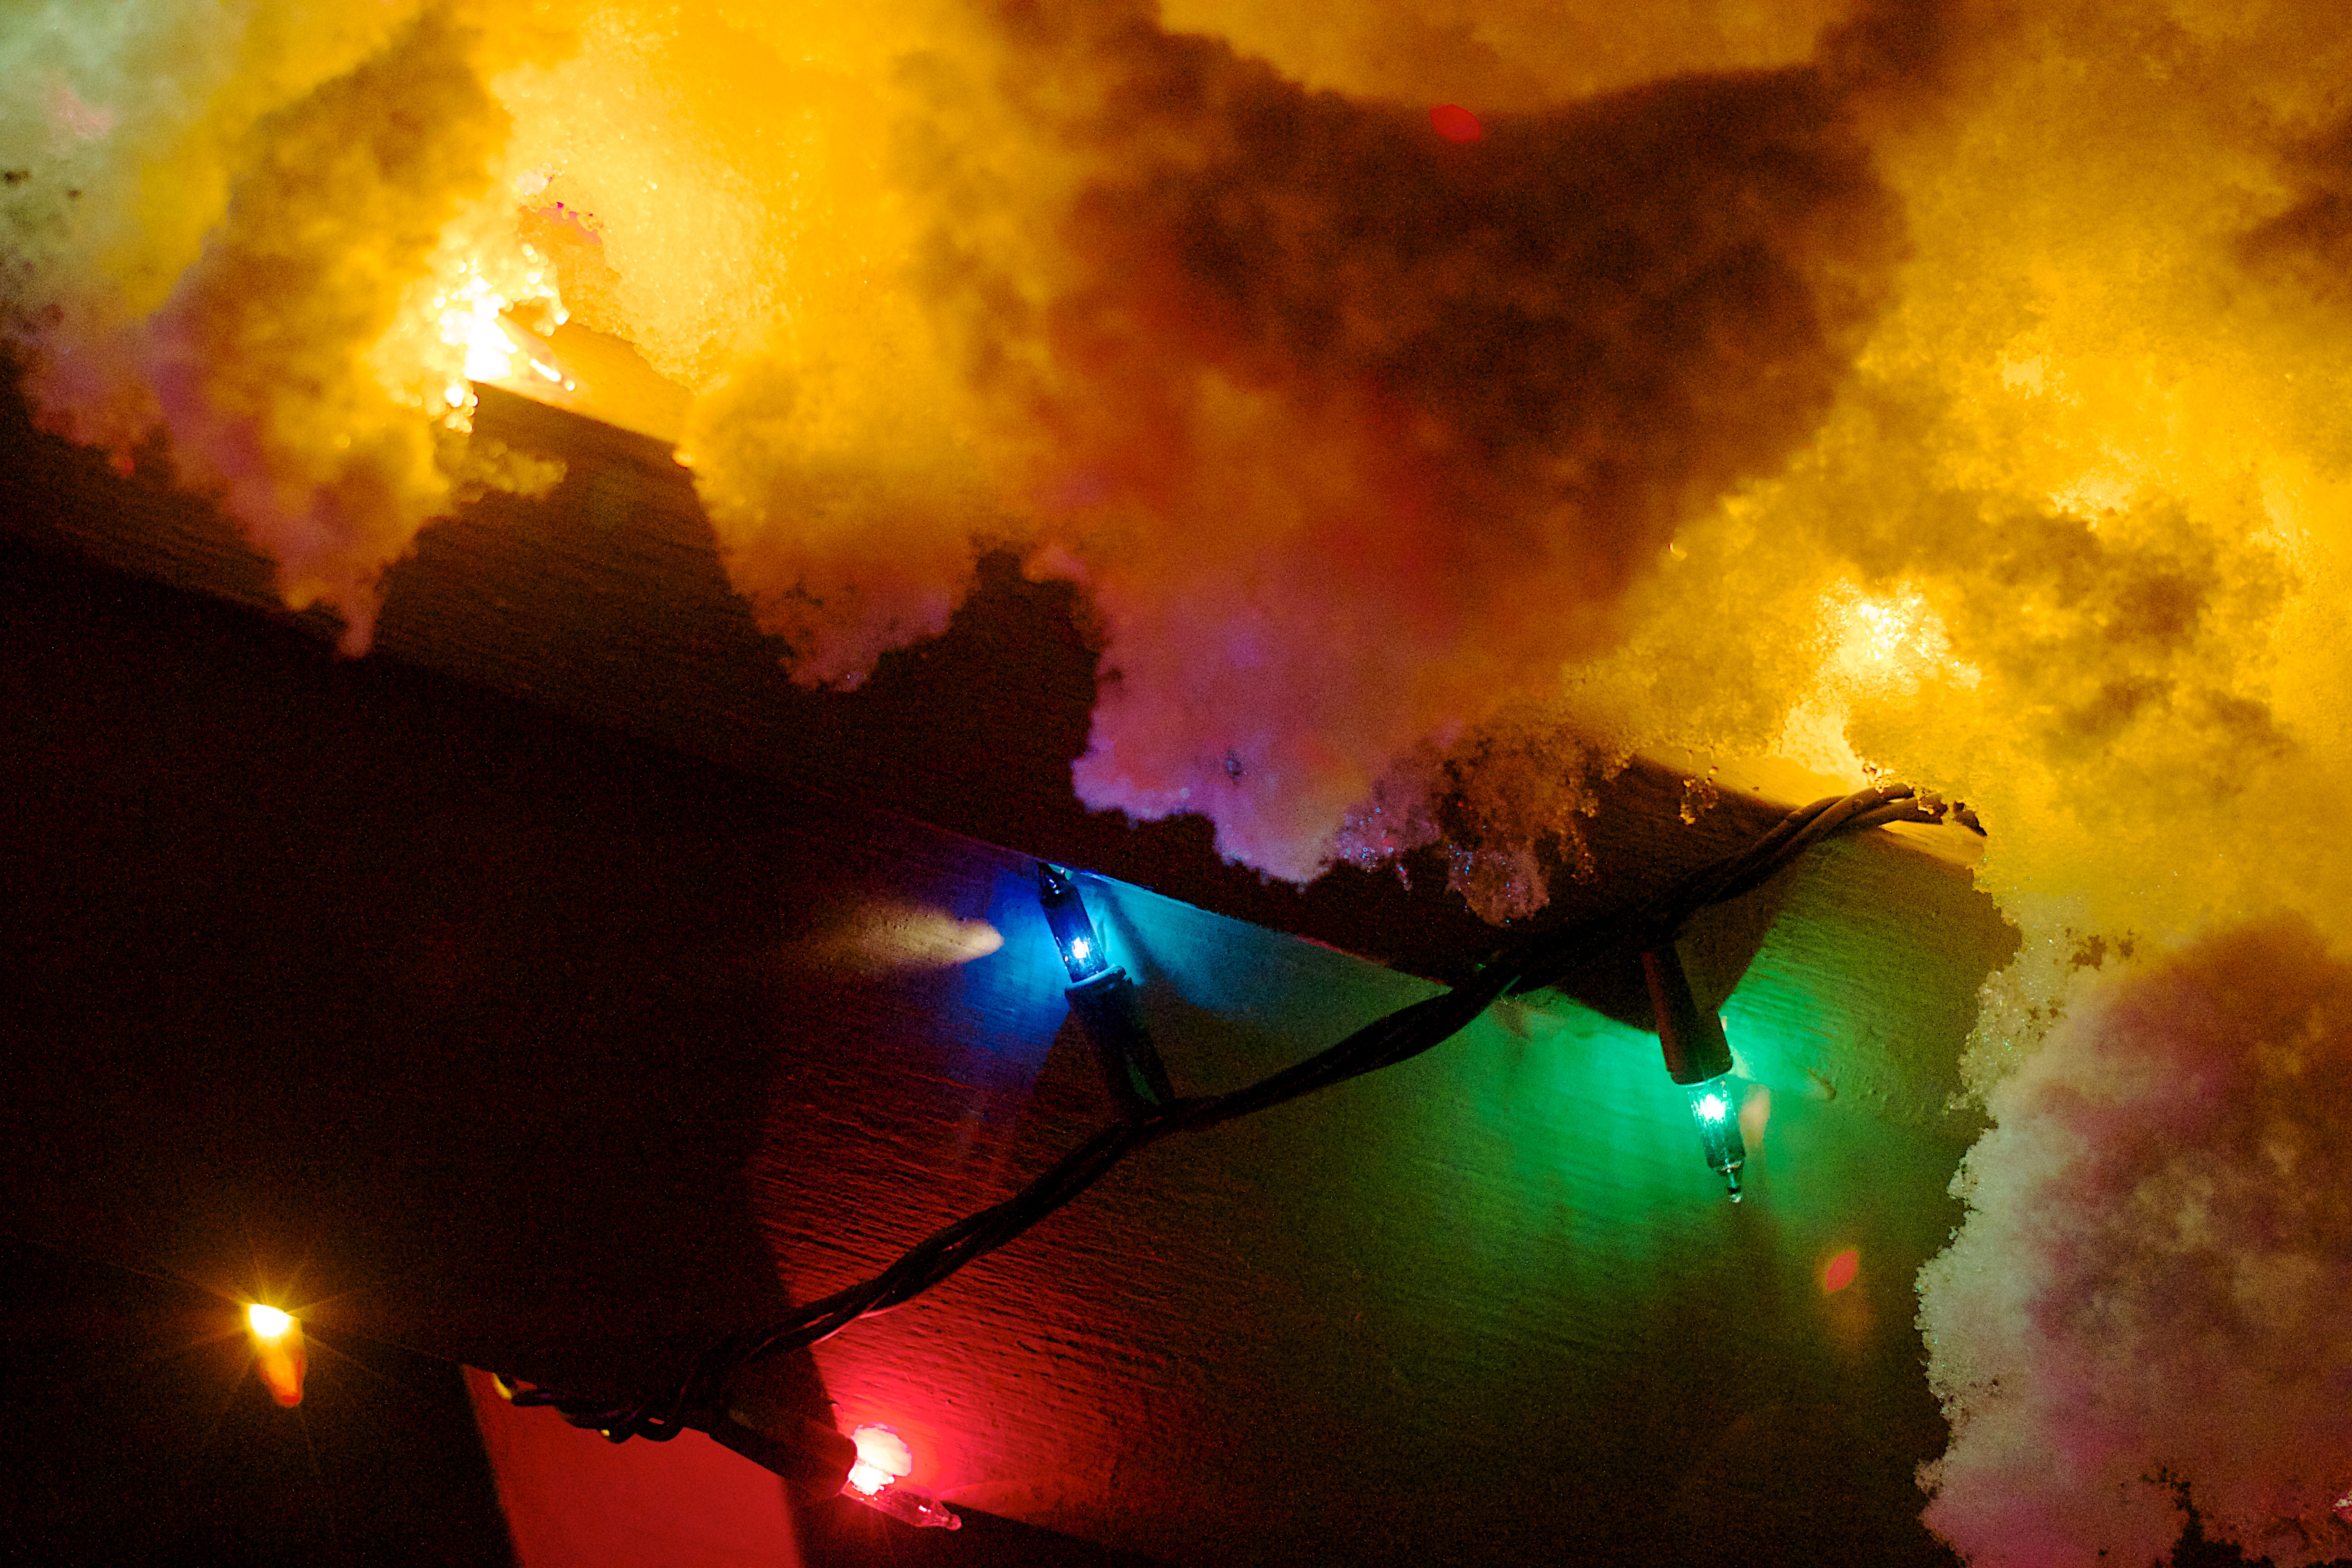
fire, explosion